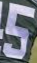
Number: 5